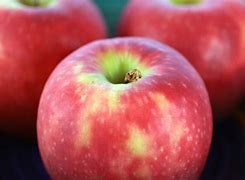
Label: apple